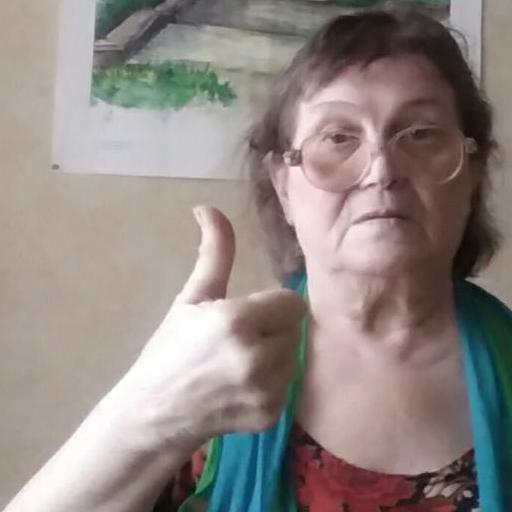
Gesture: like